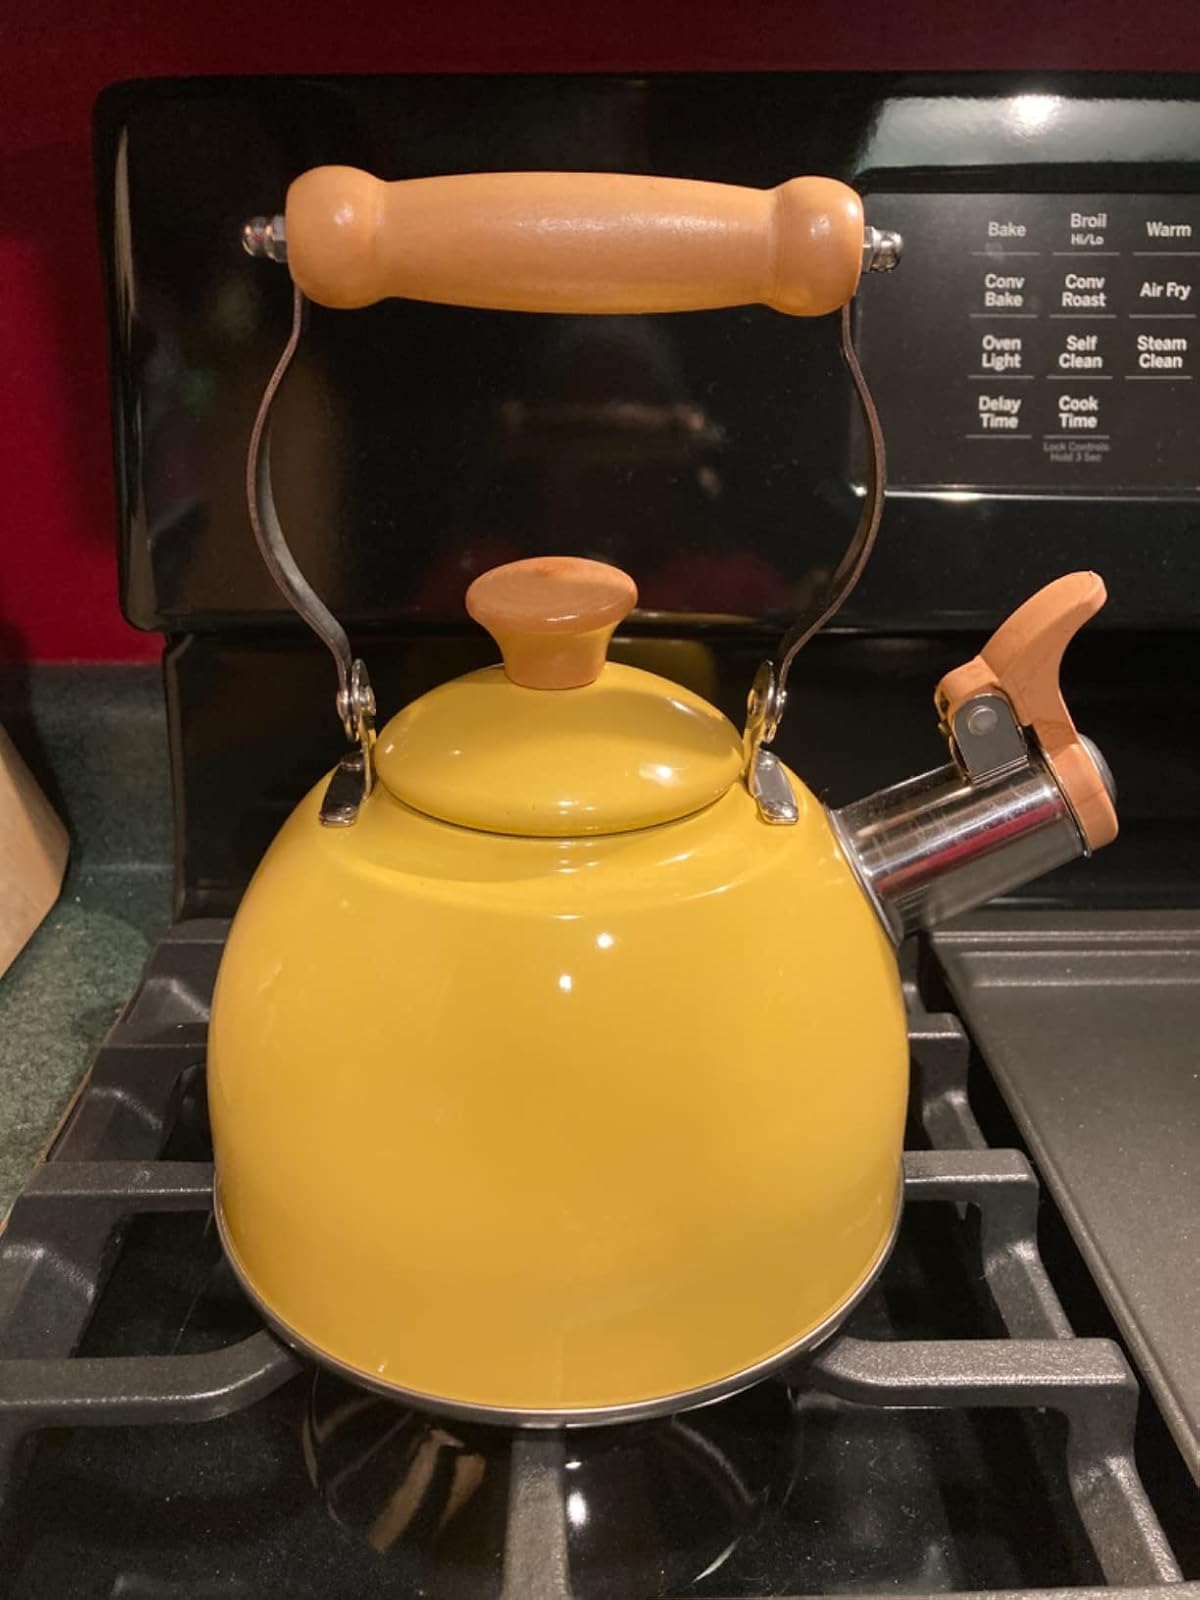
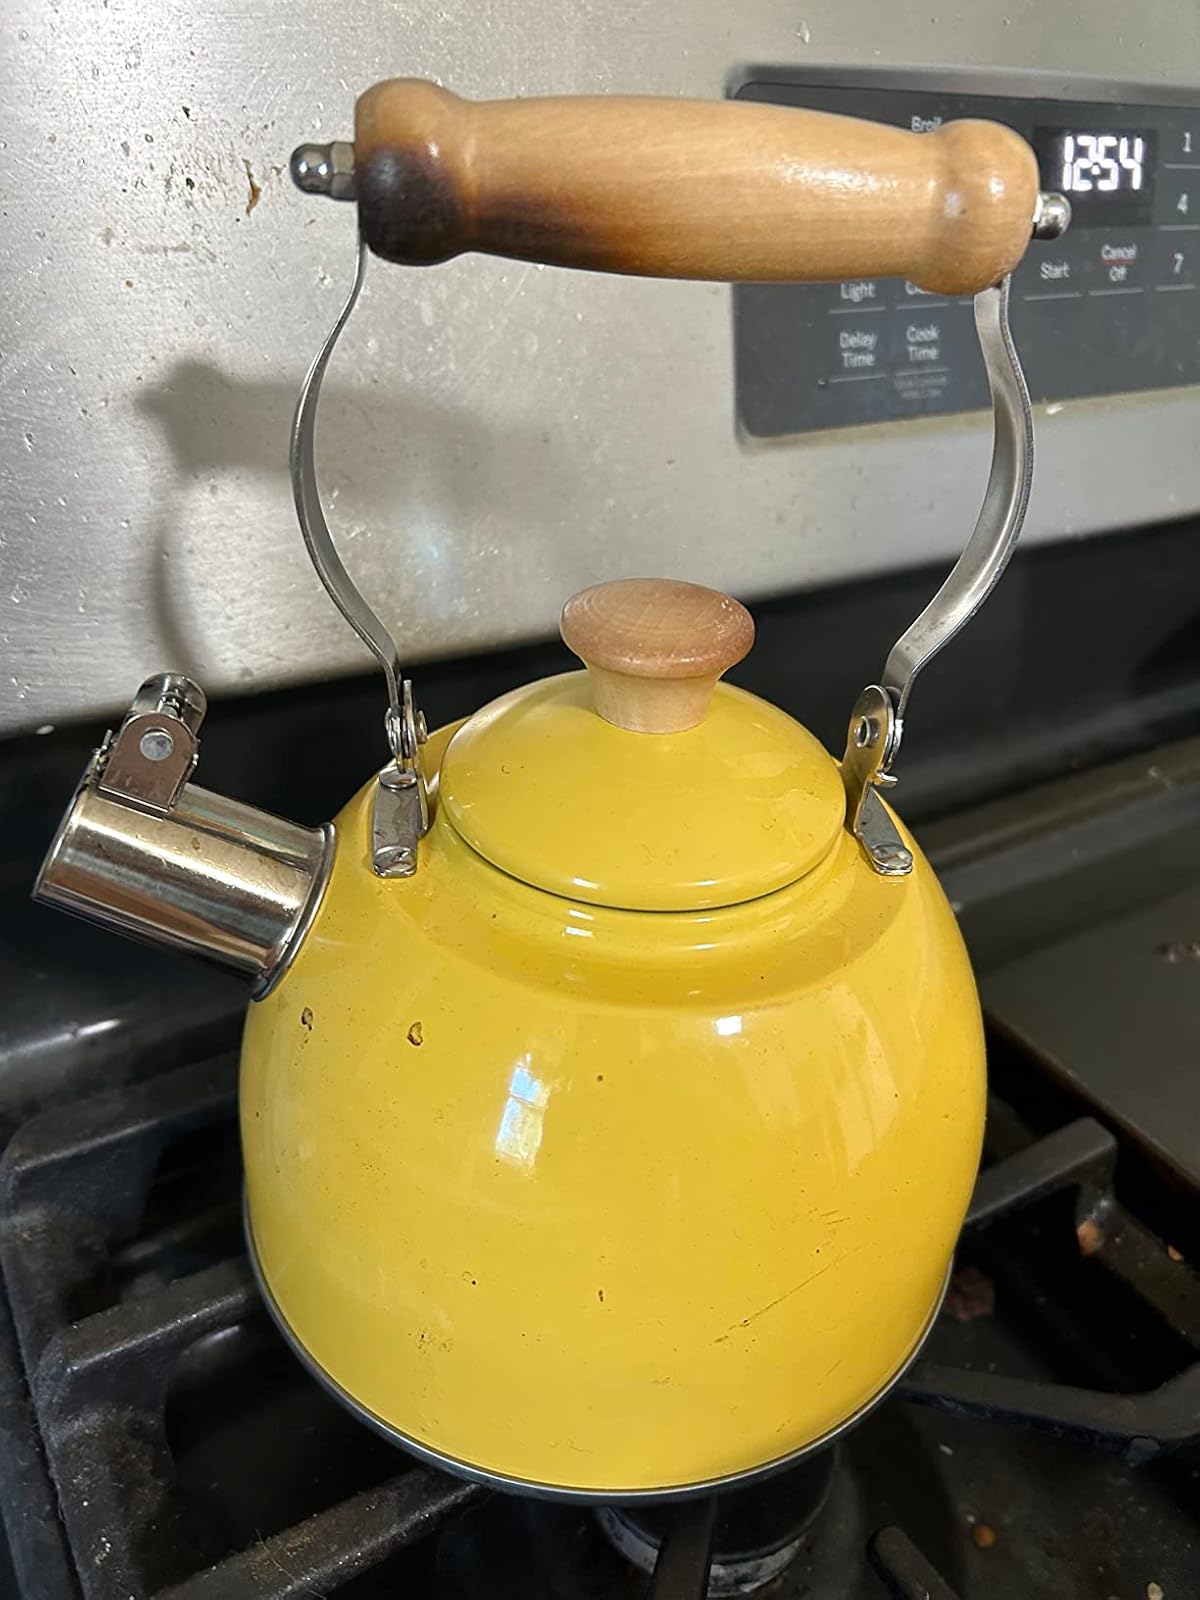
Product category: items_kettle
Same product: yes